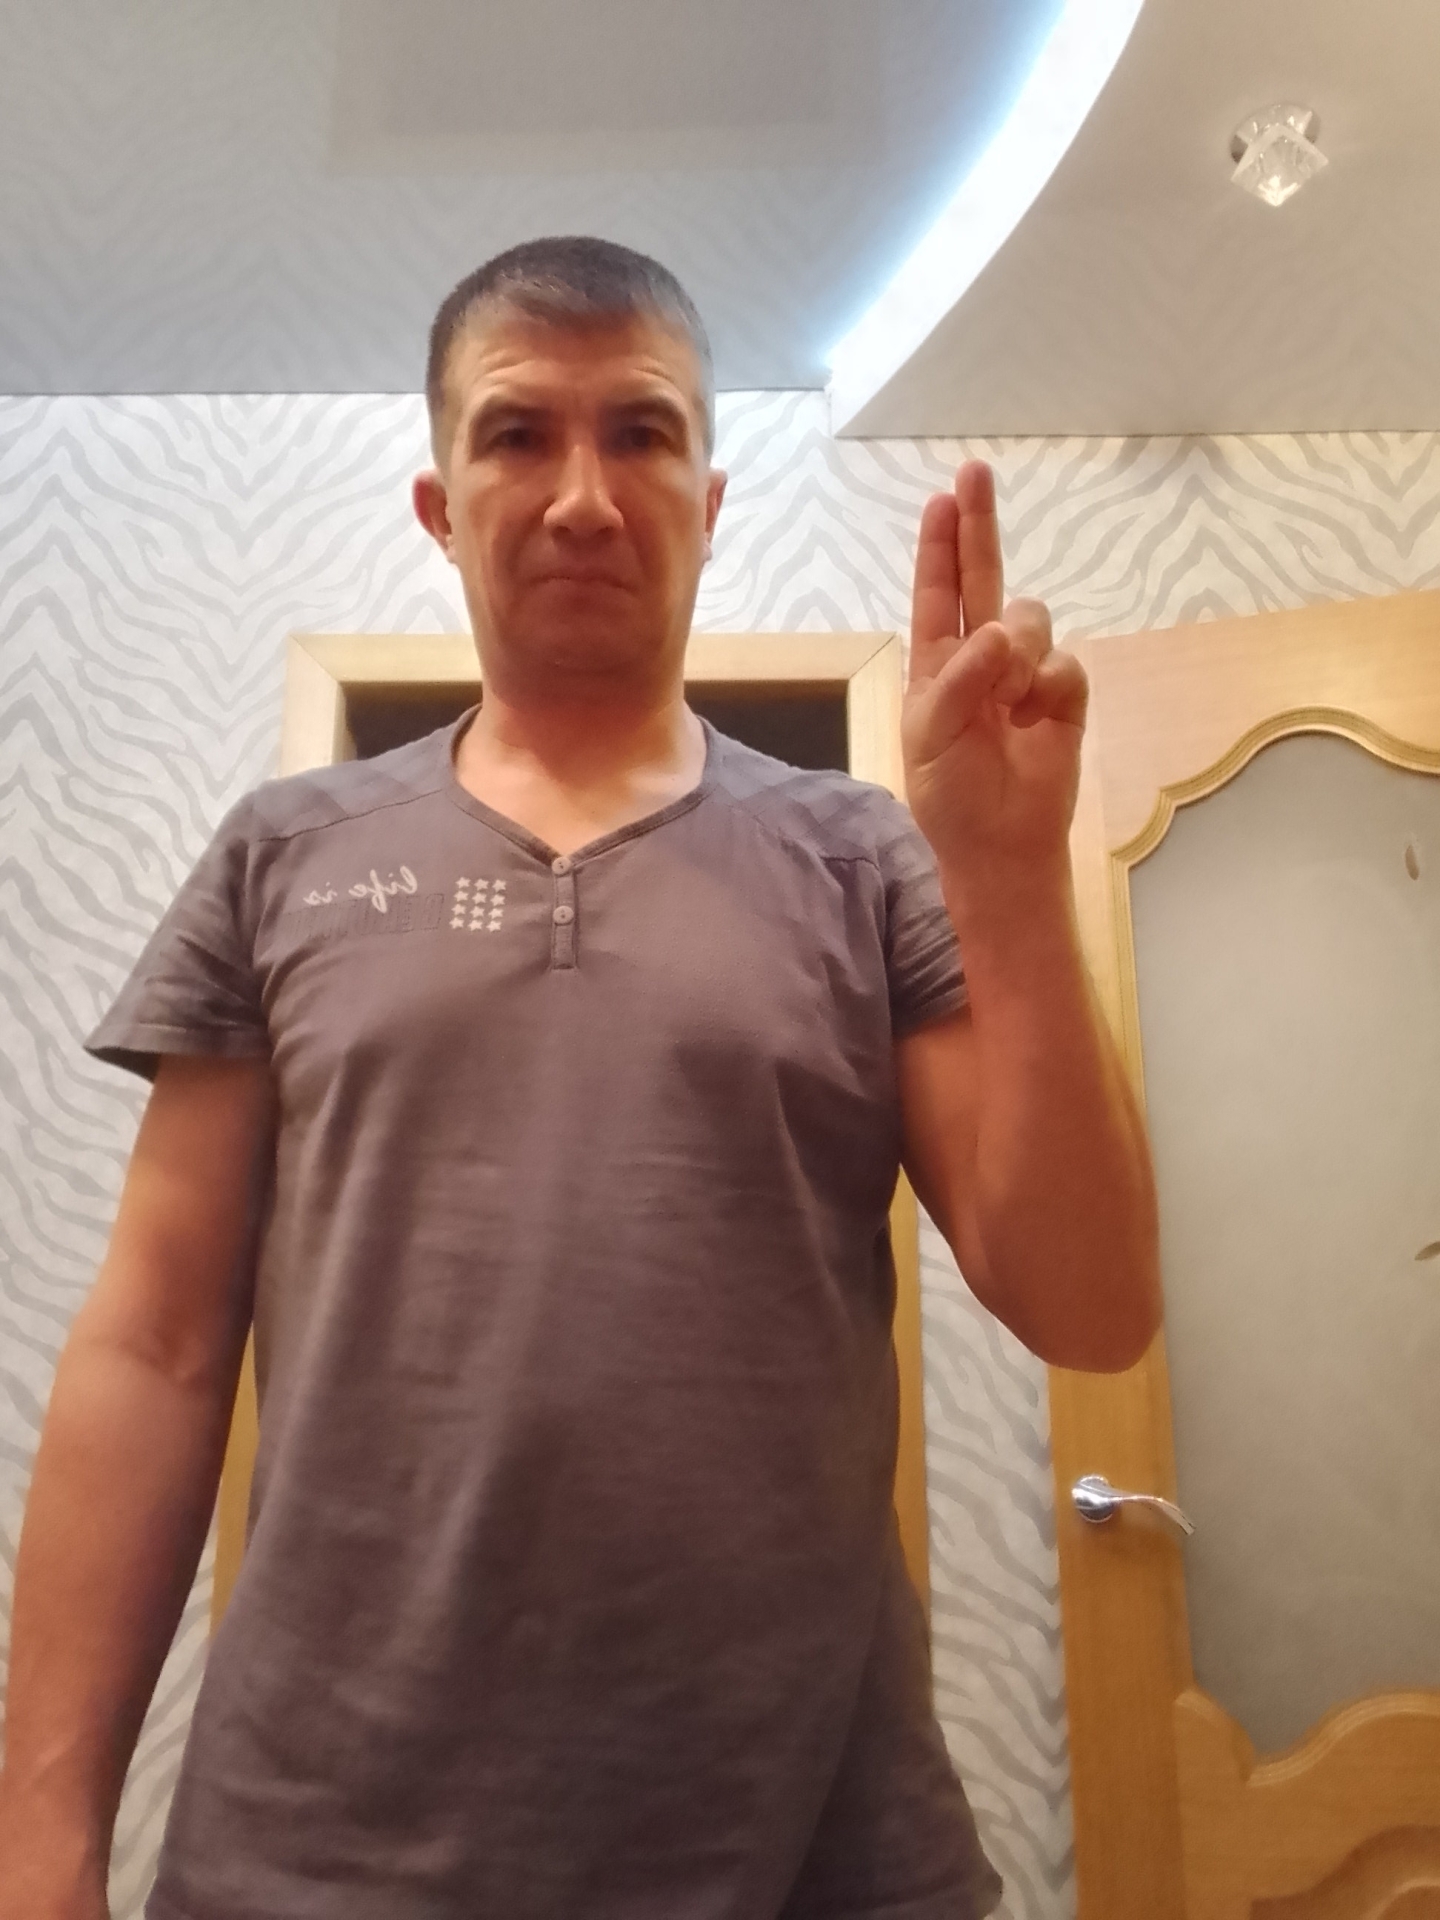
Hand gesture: two_up